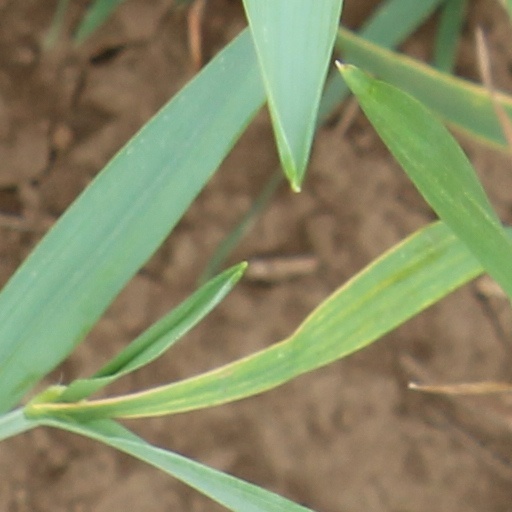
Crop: wheat